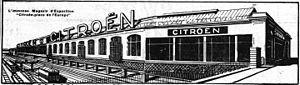
Publicité pour l'ouverture en 1931 du magasin Citroën de la place de l'Europe (aménagé dans les anciennes messageries de la gare Saint-Lazare)
Les messageries de la gare Saint-Lazare sont un ancien ensemble constitué de deux halles à marchandises, situé dans le 8ᵉ arrondissement de Paris, à proximité de la place de l'Europe. Cette ancienne annexe de la gare de Paris-Saint-Lazare était utilisée pour le service de la messagerie. Elle est aujourd'hui en partie occupée par un parc de stationnement.